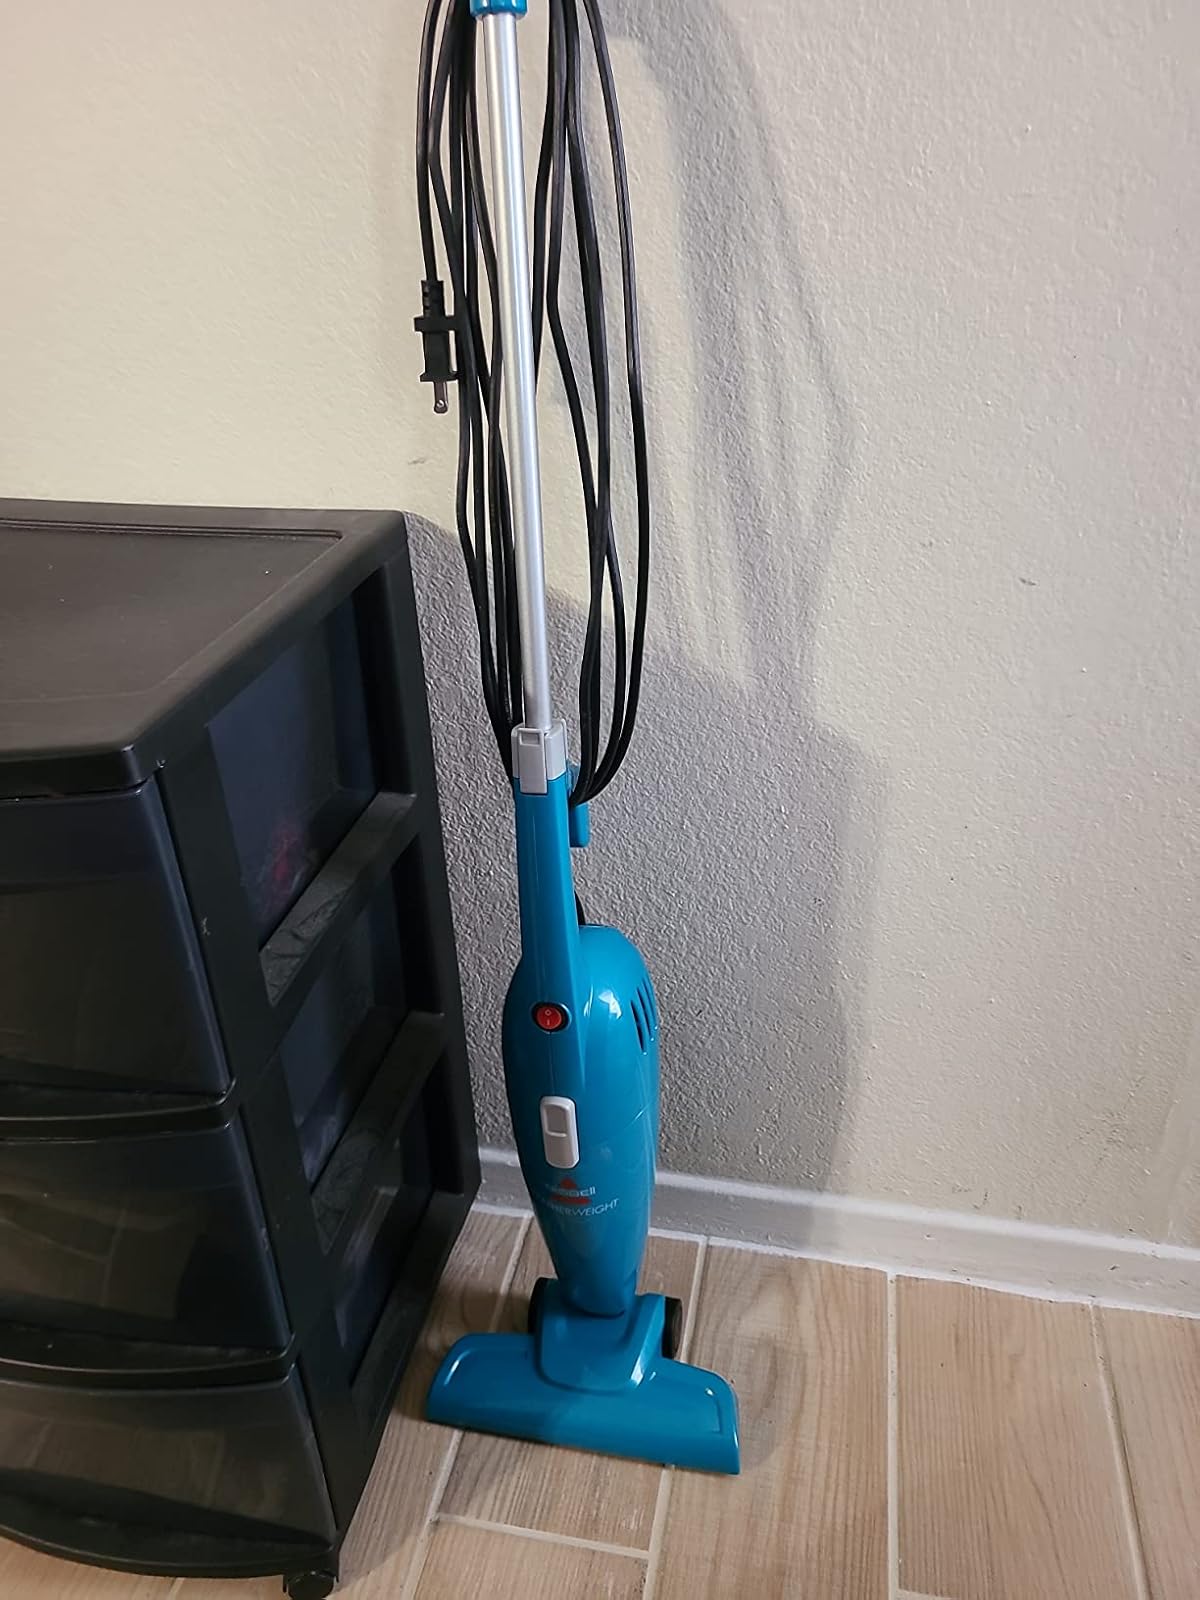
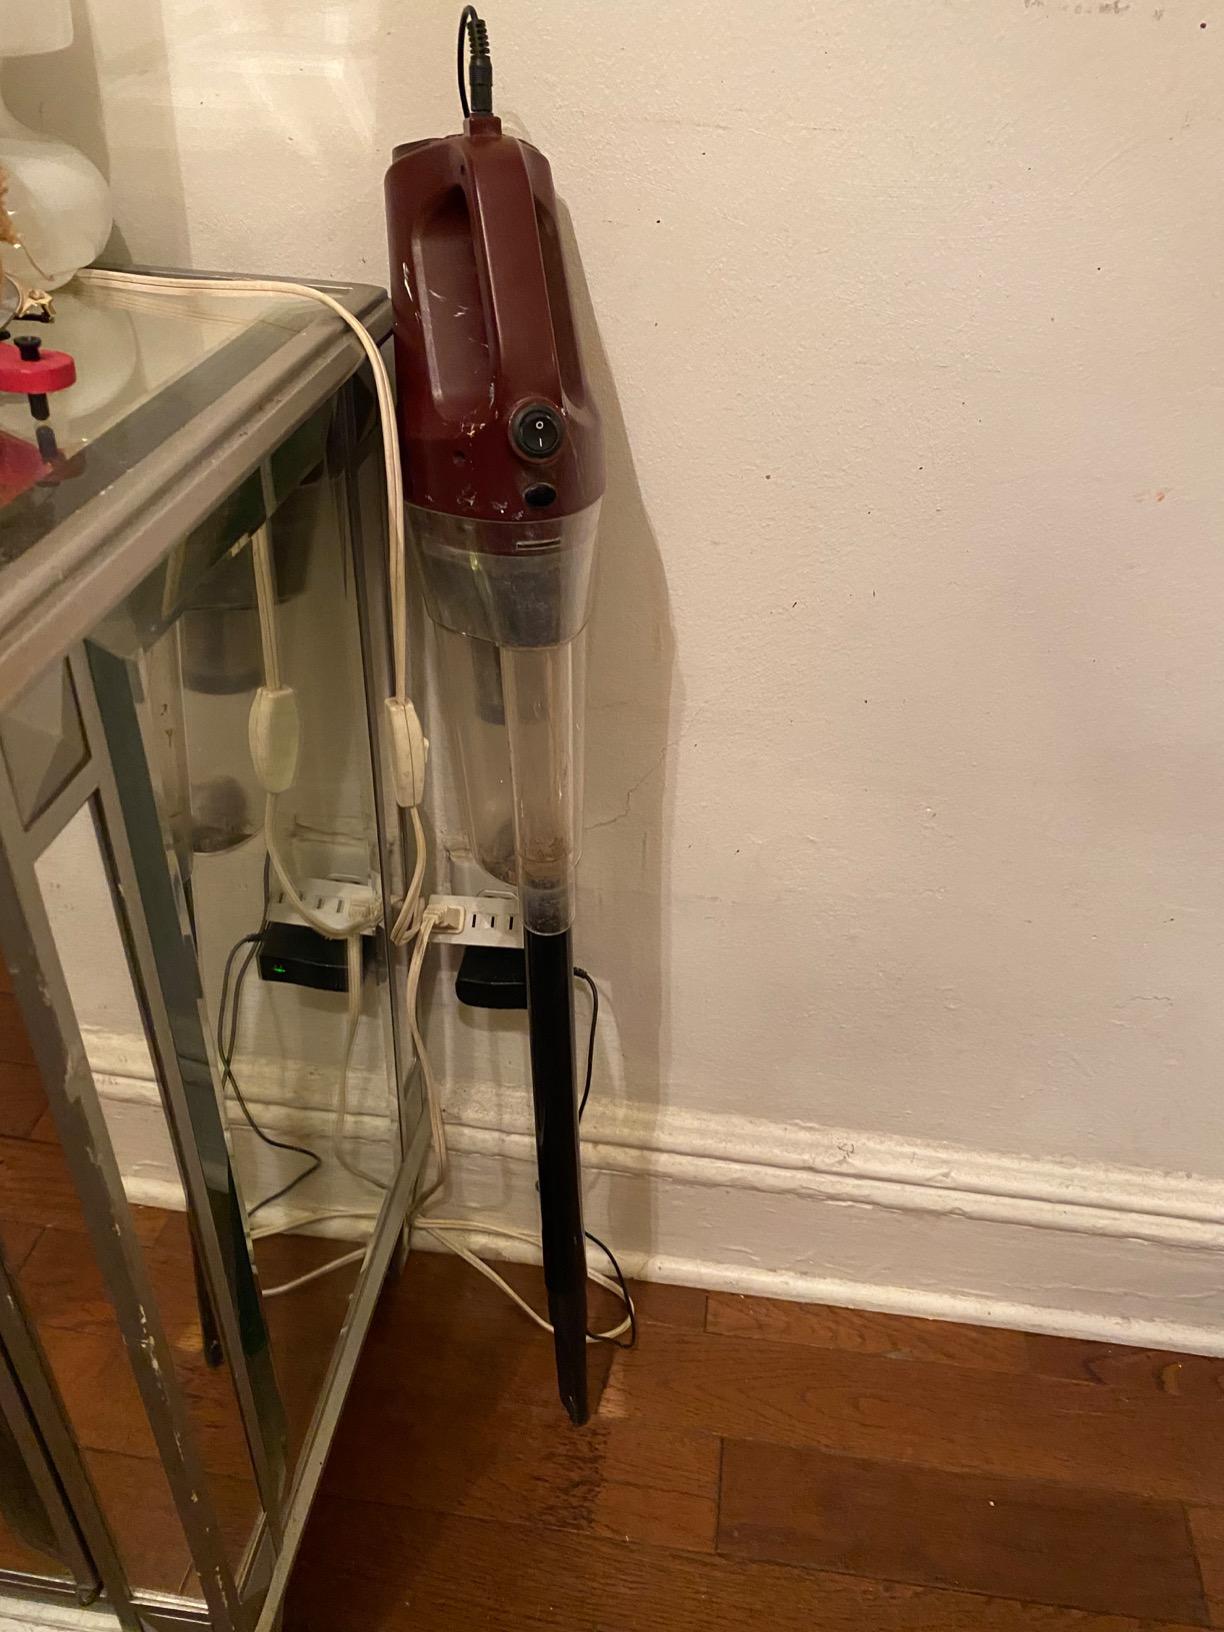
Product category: items_vacuum
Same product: no